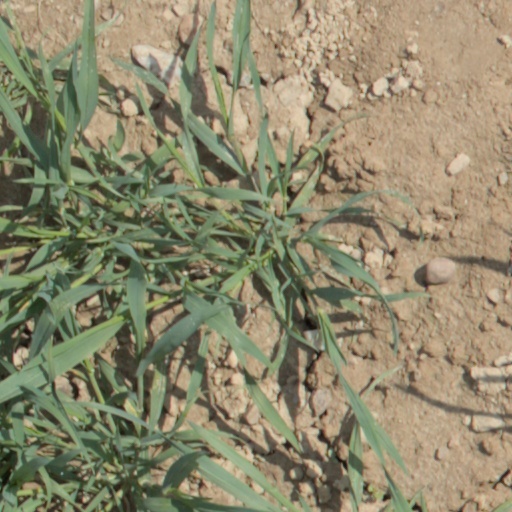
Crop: wheat